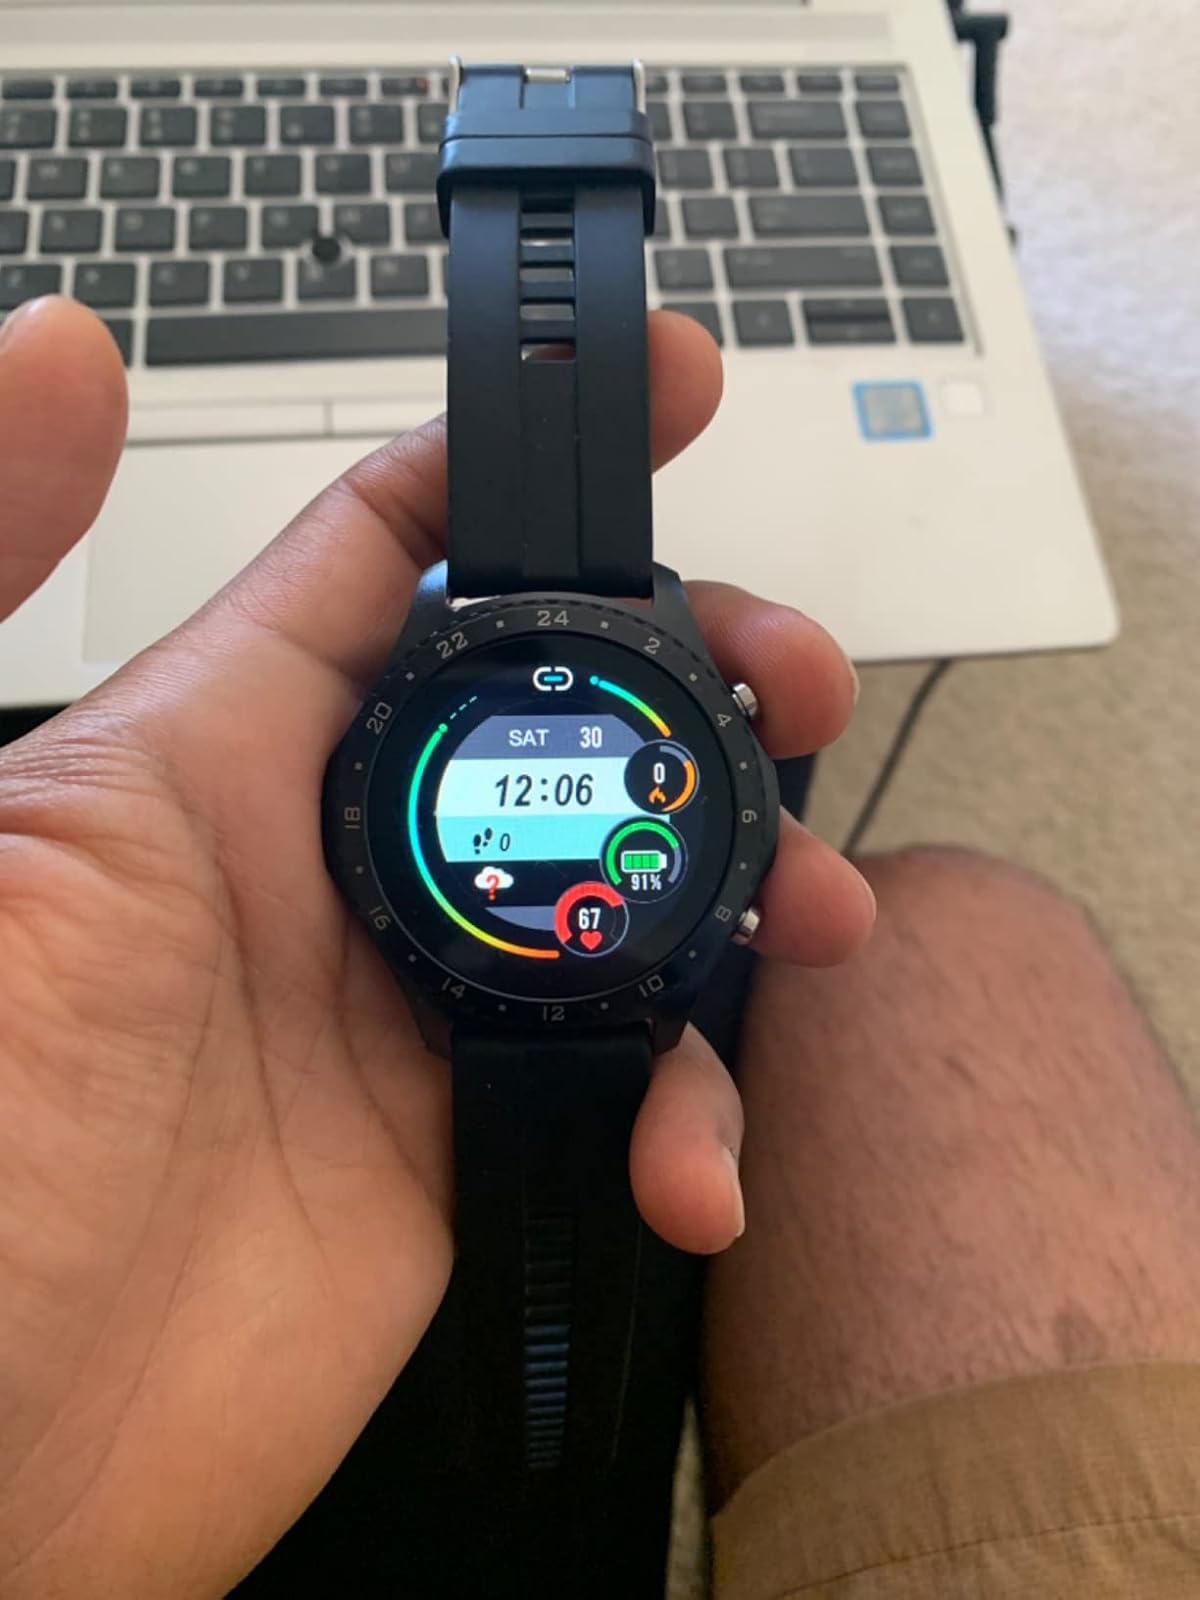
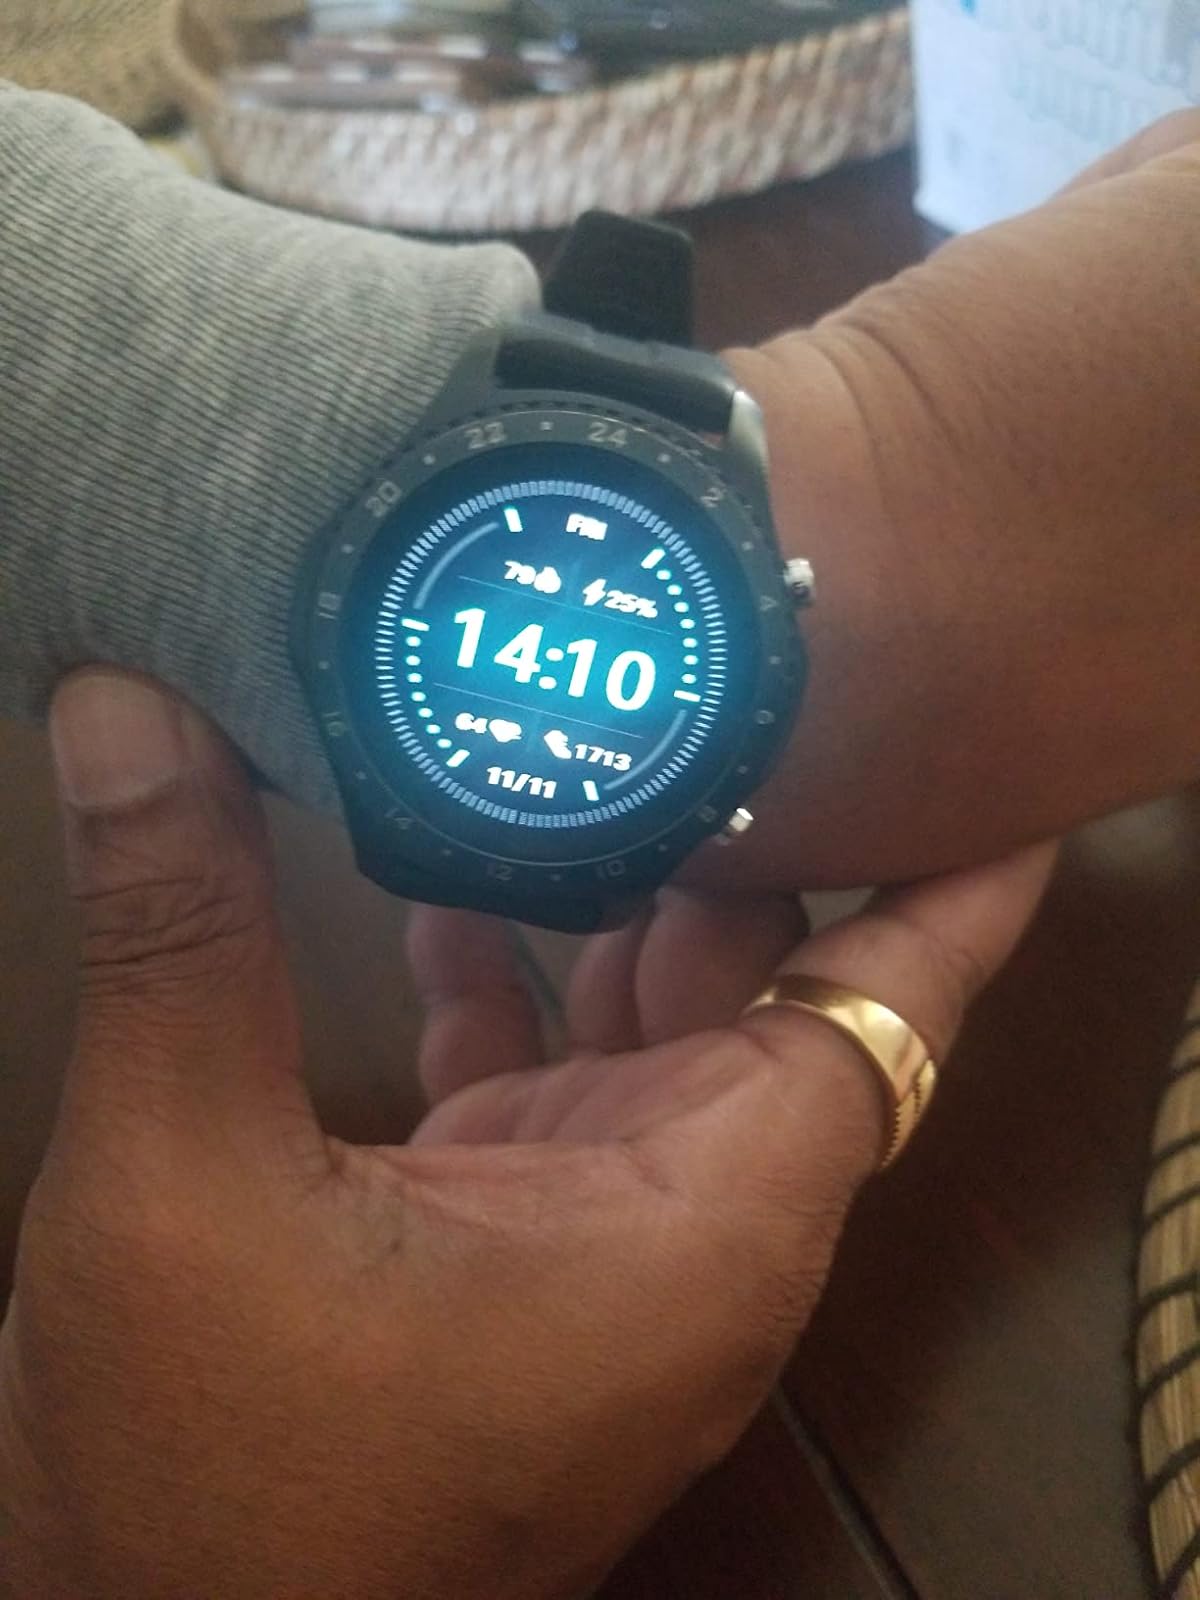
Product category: smartwatch
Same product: yes